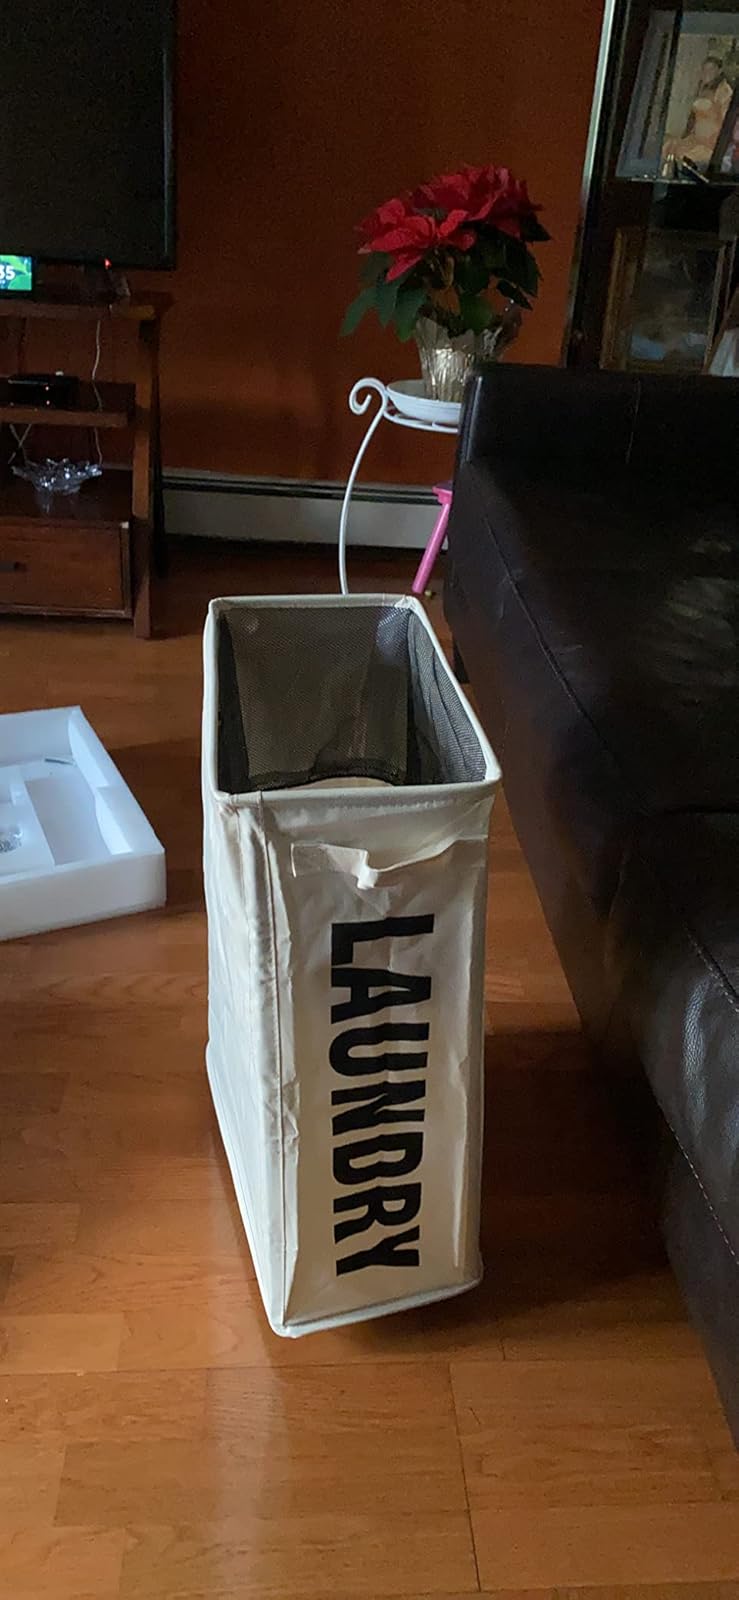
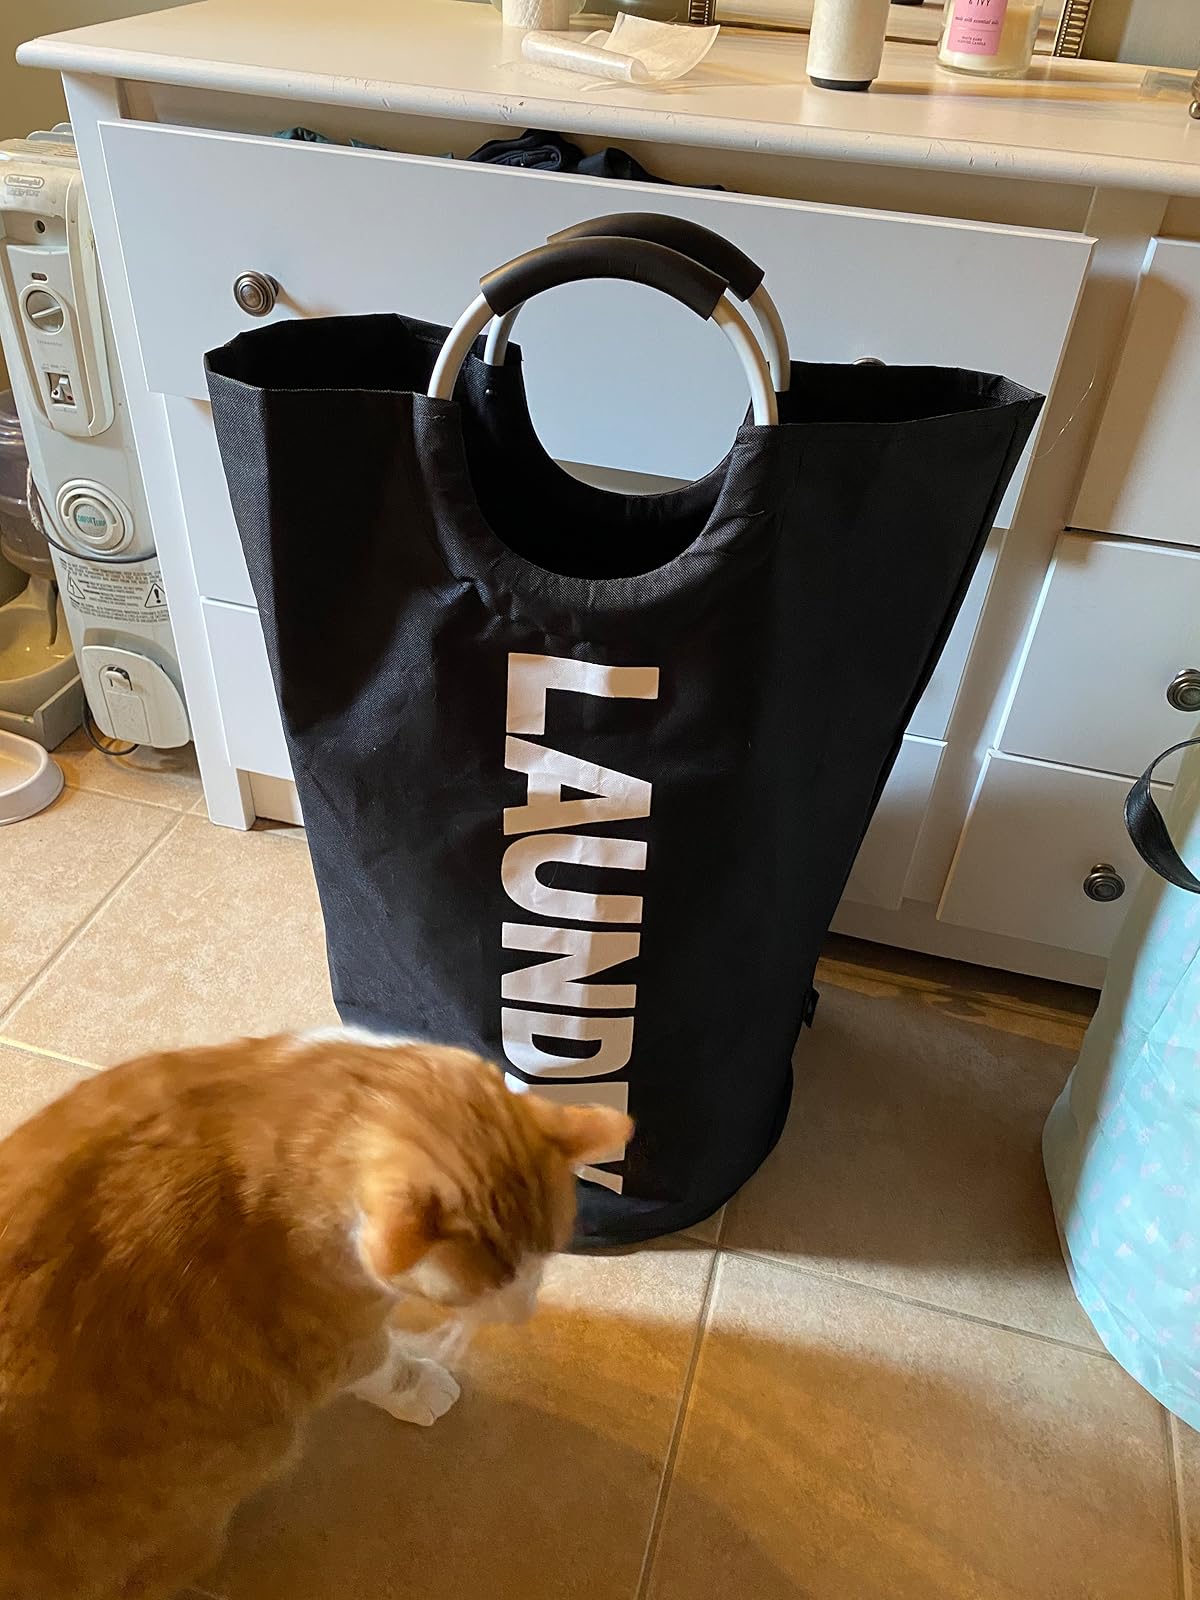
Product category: items_hamper
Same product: no